Vectiraptor

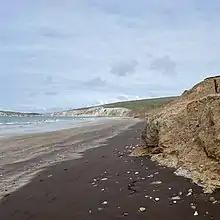
Wessex Formation outcrops at Compton Bay, Isle of Wight, where the holotype was discovered.

"Vectiraptor" was initially discovered by amateur paleontologist Mick Green in 2004 in rocks of the Wessex Formation, below the cliffs of Compton Bay on the Isle of Wight, United Kingdom. The finds form the holotype IWCMS. 2021.31.1-3, consisting of two dorsal vertebrae. Later a partial sacrum of three vertebrae, IWCMS. 2021.31.2, would be discovered by the late Nick Chase. The element has been determined to belong to the holotype as all fossil elements were discovered over a short time period, and each find was located within several metres of the others. The holotype represents an adult individual, the age of which was estimated at twenty to thirty years on the basis of growth lines in the bone cortex. The vertebrae were donated to the collection of the Isle of Wight County Museum Service.